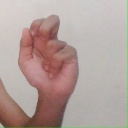
अक्षर: ढ